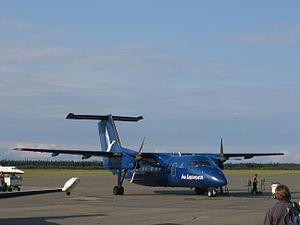
Air Labrador était une compagnie aérienne canadienne basée à Happy Valley-Goose Bay. Elle réalisait des vols de passagers et de fret entre le Labrador et le Québec.
L'aéroport de Sept-Îles est un aéroport canadien situé à un peu plus de 8 km à l'est de la ville de Sept-Îles au Québec.